Schwarzwasserbrücke railway station

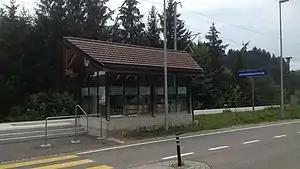
The station platform in 2018

Schwarzwasserbrücke railway station is a railway station in the municipality of Schwarzenburg, in the Swiss canton of Bern. It is an intermediate stop on the standard gauge Bern–Schwarzenburg line of BLS AG. The station takes its name from the nearby over the Schwarzwasser, a tributary of the river Sense.